New Orleans Pelicans draft history

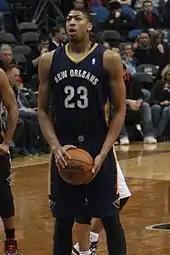
Anthony Davis was the Pelicans' first overall pick in 2012.

The New Orleans Pelicans are an American professional basketball team based in New Orleans, Louisiana. They play in the Southwest Division of the Western Conference of the National Basketball Association (NBA). The Pelicans were established as the New Orleans Hornets in the when then-owner of the Charlotte Hornets, George Shinn, relocated the franchise to New Orleans. During the 2005–07 period, the Hornets played 71 games in Oklahoma City due to the damage caused by Hurricane Katrina. The team officially changed its name to the New Orleans Pelicans on April 18, 2013.